Maria Nielsen

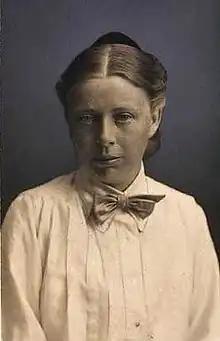
Maria Nielsen (1931)

Maria Nielsen (1882–1931) was a Danish historian and headmistress. In 1919, she became one of the first women in Denmark to head a public high school when she was appointed rector of Rysensteen Gymnasium in Copenhagen. She was particularly attentive to pupils from needy homes and strove to provide better living conditions for her female students. Nielsen also published well-sourced history textbooks in an attempt to move away from rote learning. In 1926, she was behind the establishment of Denmark's History Teachers' Union (Historielærerforening) which she chaired until her death. She was also active in the educational activities of the League of Nations, participating in sessions held in Geneva.